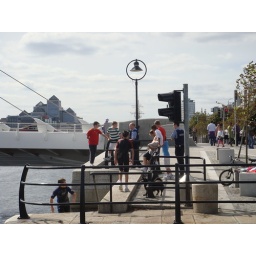
Kids getting in trouble by the Gardai for jumping the wall into the Liffey. Dublin cops busting kids for jumping in the Liffey